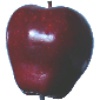
Label: Apple Red Delicious 1